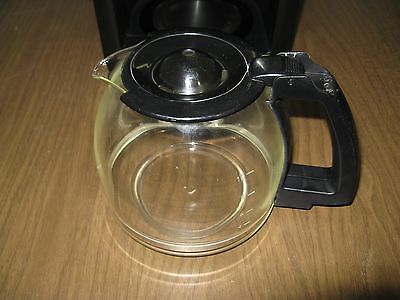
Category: coffee maker